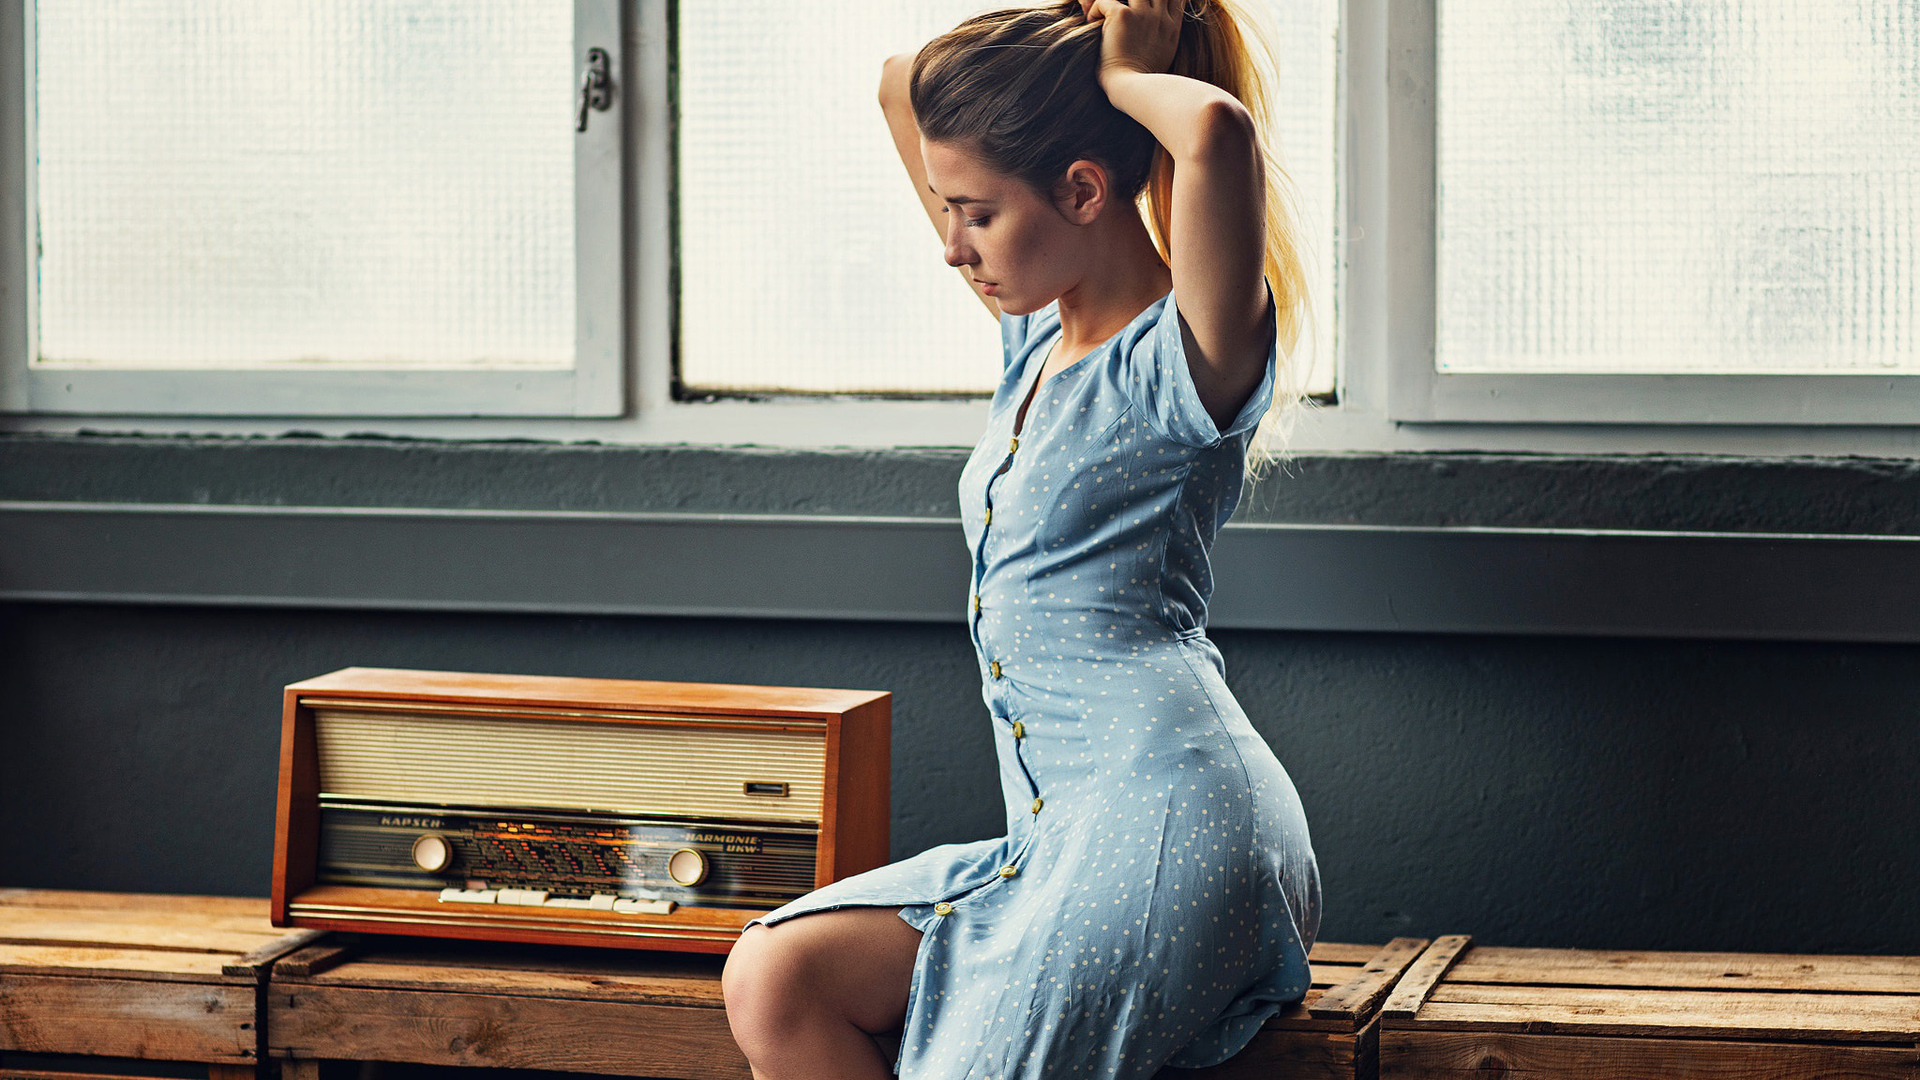
jena, shoulder, jeans, leg, sitting, joint, arm, neck, human body, denim, dress, muscle, photography, window, waist, furniture, brown hair, abdomen